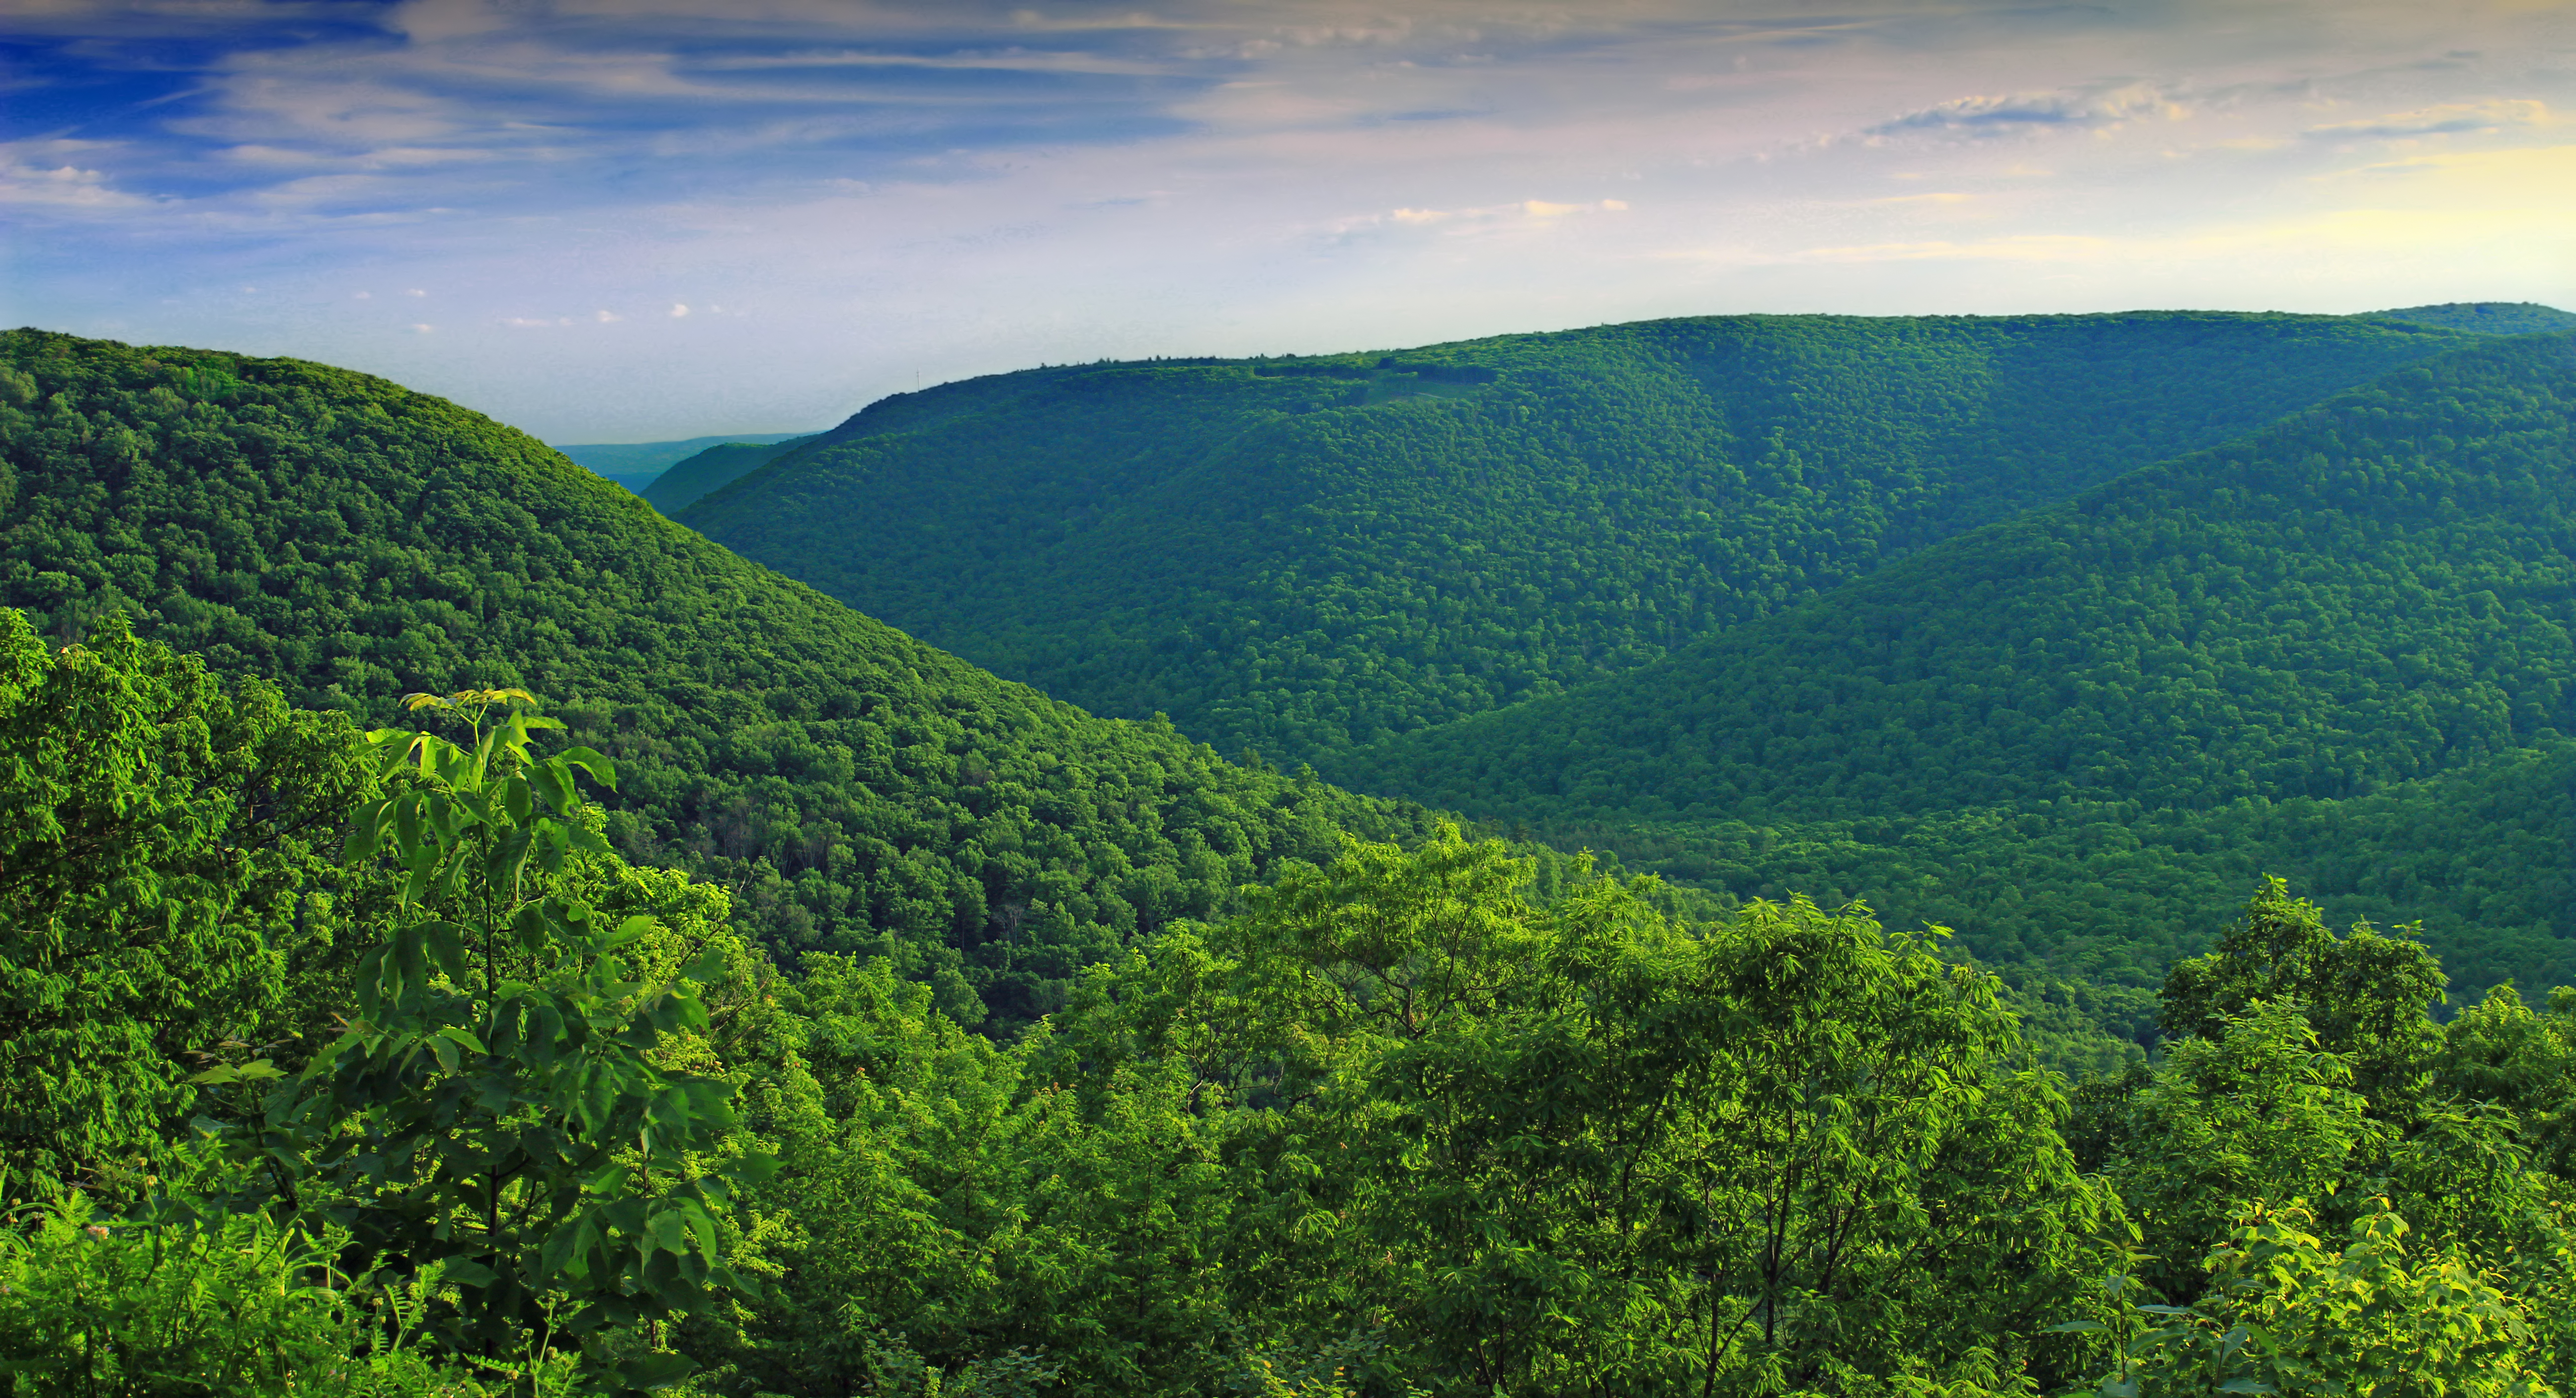
landscape, tree, nature, forest, wilderness, mountain, sky, meadow, leaf, hill, valley, mountain range, summer, green, jungle, highland, ridge, hills, creativecommons, clouds, mountains, vegetation, rainforest, appalachianmountains, alleghenyplateau, lycomingcounty, pennsylvania, endlessmountains, loyalsockstateforest, bodinemountain, bodinemountainroad, bodinemountainoverlook, plantation, plateau, habitat, ecosystem, rural area, natural environment, geographical feature, atmospheric phenomenon, woody plant, mountainous landforms